Walker Air Force Base

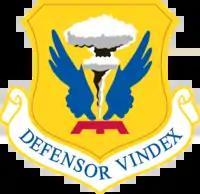
Emblem of the 509th Bombardment Wing

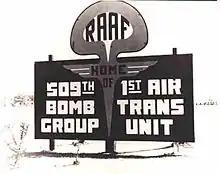
1946/47 sign at Roswell Army Airfield. Note the Mushroom Cloud symbol for the 509th Bomb Group.

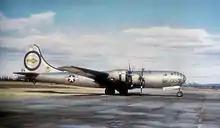
Martin-Omaha B-29-40-MO Superfortress AAF Serial No. 44-27353 "The Great Artiste" assigned to Crew C-15, 393rd Bombardment Squadron of the 509th Bomb Group. This aircraft was converted to Silverplate Victor number 89. This aircraft flew on both Atomic Bomb missions (6 August, 9 August 1945) as an instrument aircraft monitoring the nuclear explosions.

The 509th Composite Group returned from its wartime base on Tinian and relocated to Roswell on 6 November 1945, initially being assigned to Second Air Force under Continental Air Forces. With demobilization in full swing in late 1945, much juggling of units was being performed by the Army Air Forces. It was reassigned to the 58th Bombardment Wing at Fort Worth Army Airfield on 17 January 1946. The 509th was assigned to Strategic Air Command on 21 March 1946, being one of the first eleven organizations assigned to SAC.